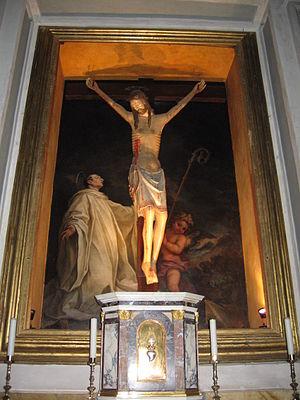
Bernard Tolomei est un moine italien fondateur de l'ordre du Mont-Olivet reconnu saint de l'Église catholique. Il est issu de la grande famille des Tolomei, active notamment dans la finance en Europe.